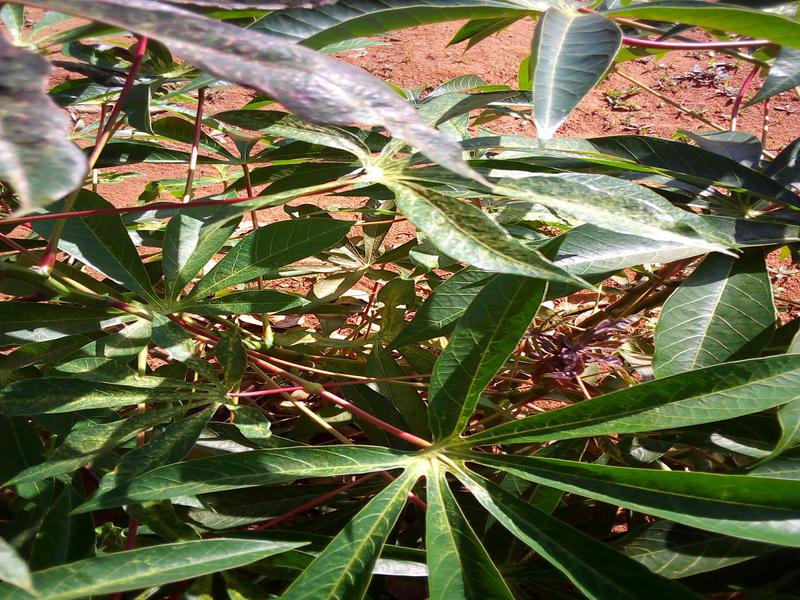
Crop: cassava
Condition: green_mottle